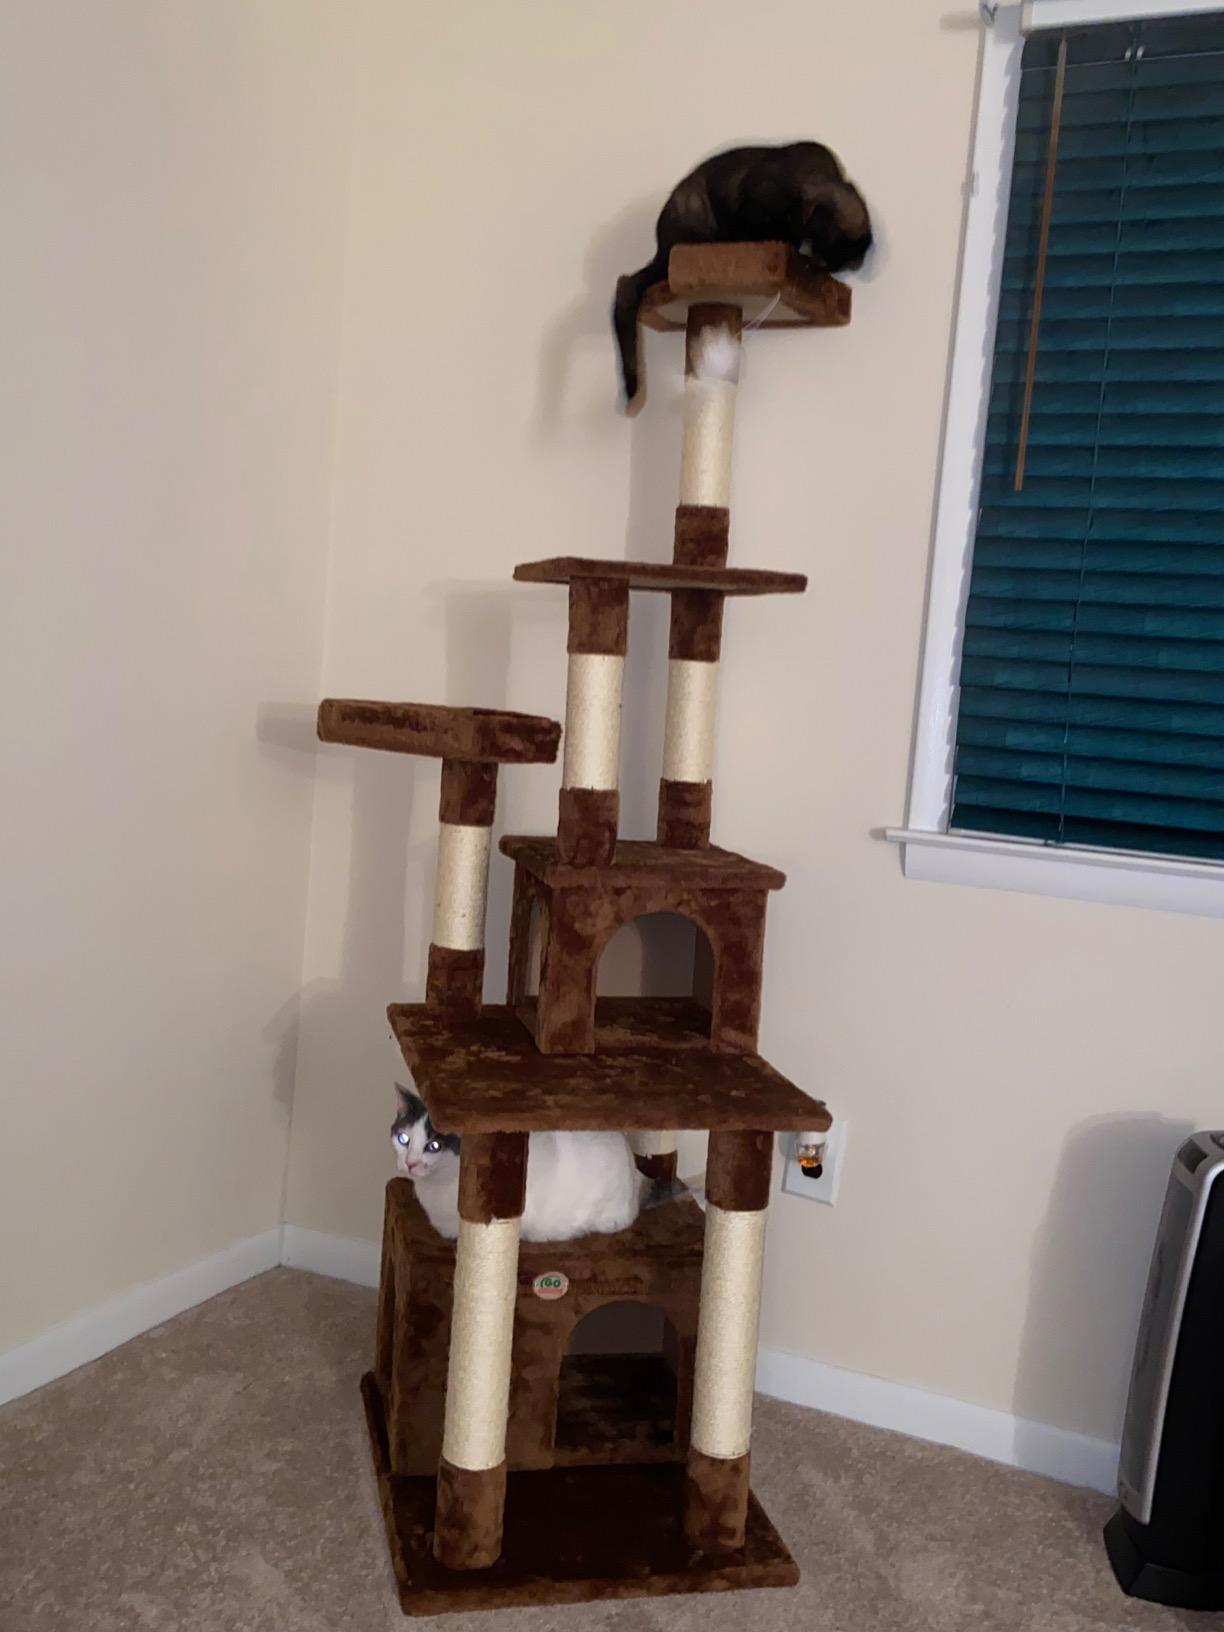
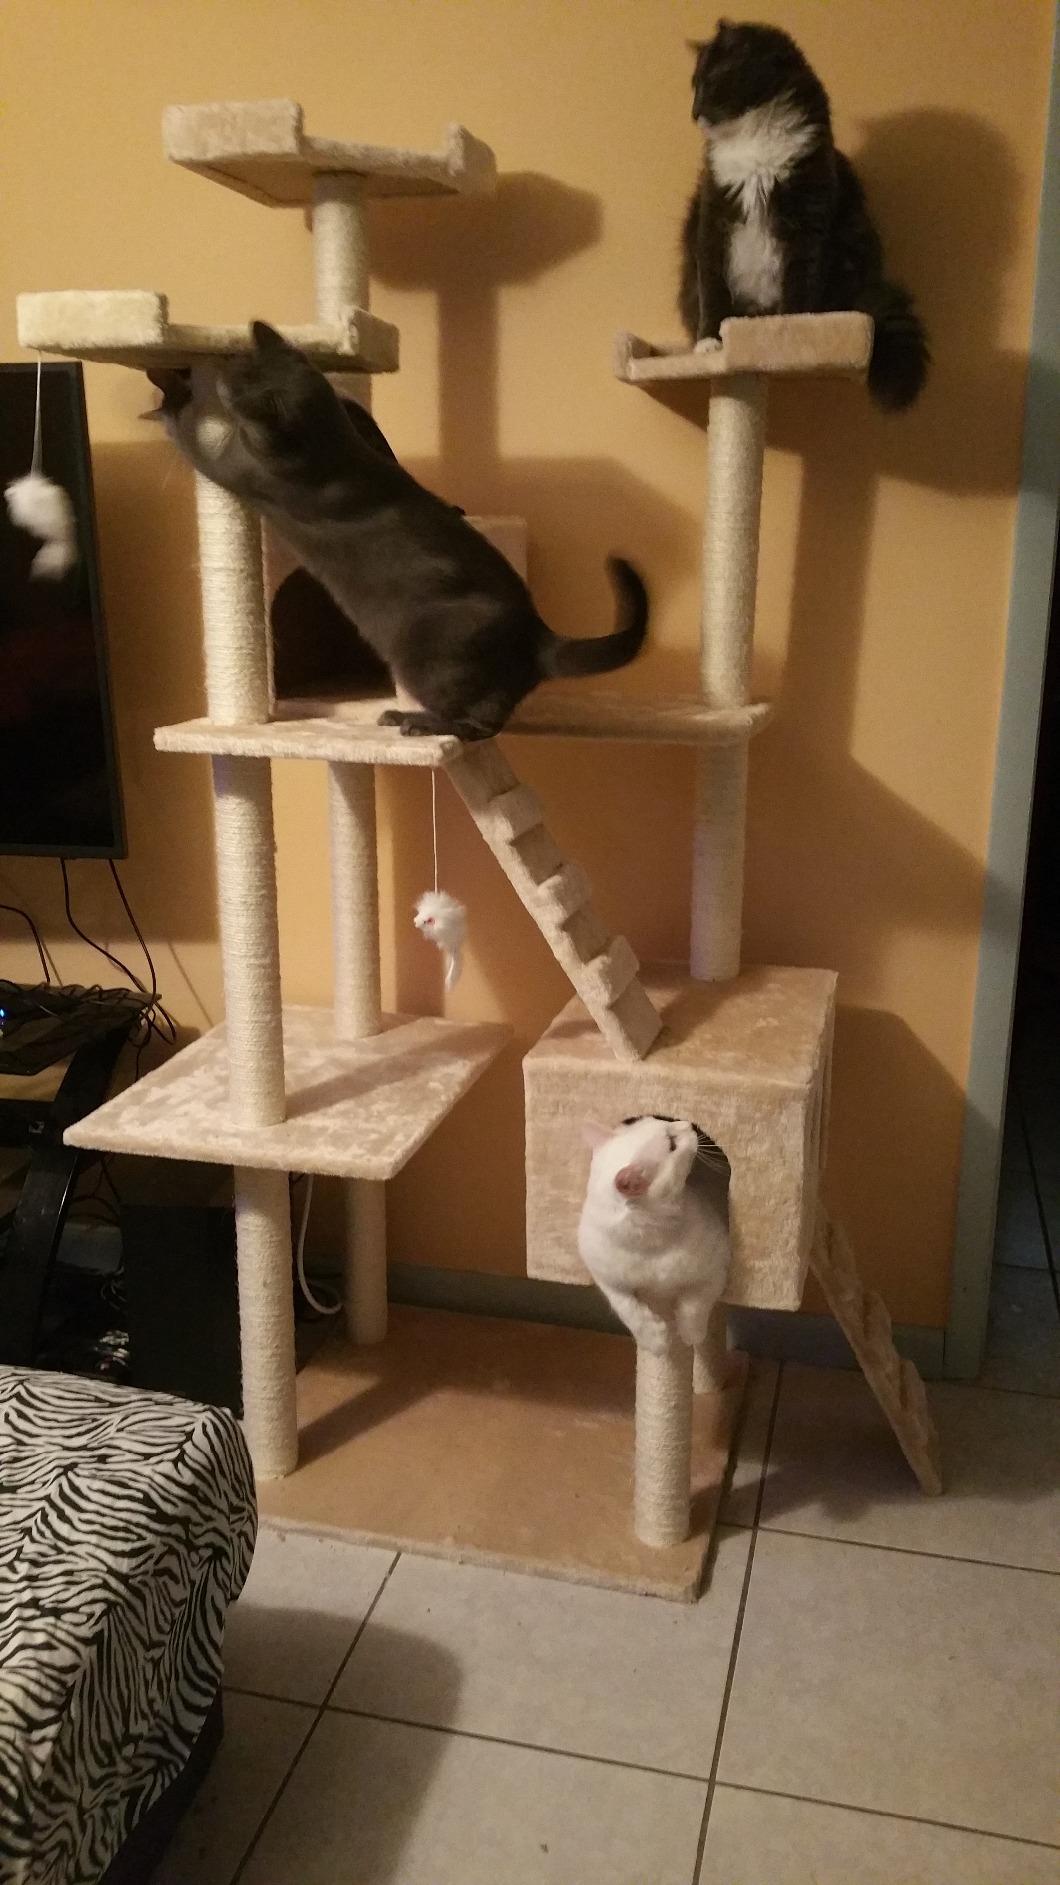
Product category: items_cat tree
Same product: no